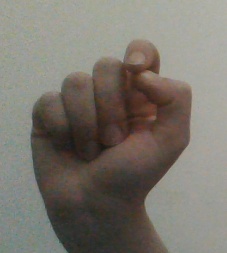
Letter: fa